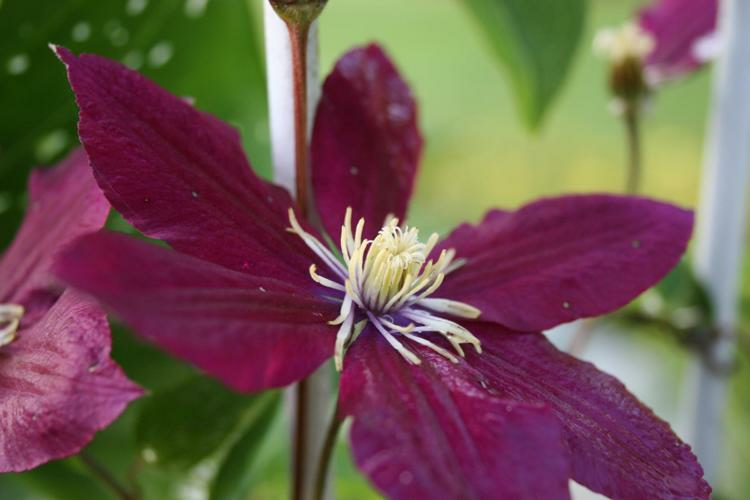
Flower: clematis